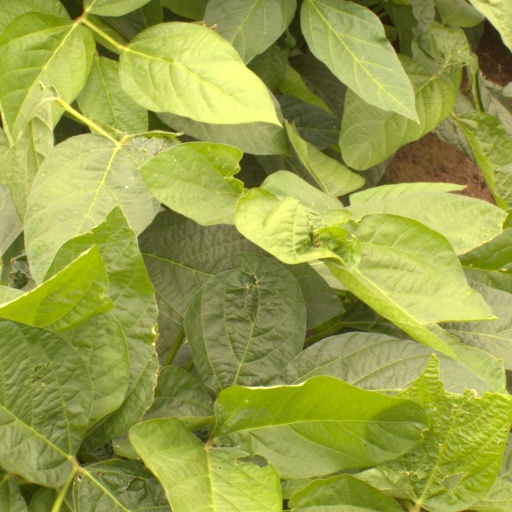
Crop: soybean